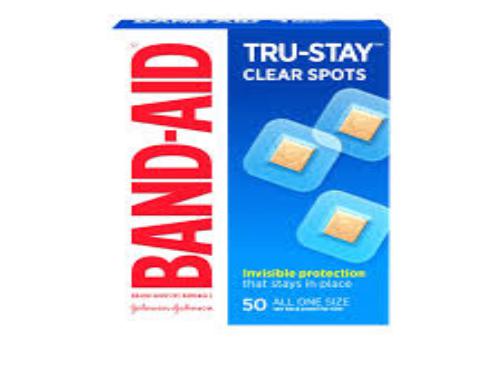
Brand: band-aid
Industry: Medical